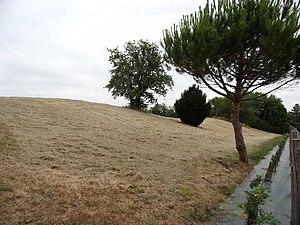
Rempart occidental de l'oppidum des Châteliers à Amboise
L'oppidum des Châteliers est un site archéologique français de la commune d'Amboise, dans le département d'Indre-et-Loire, en région Centre-Val de Loire. Dominant la ville moderne d'Amboise, il est implanté de manière stratégique sur un éperon calcaire dominant de près de 50 m le confluent de la Loire et de l'un de ses affluents, l'Amasse.